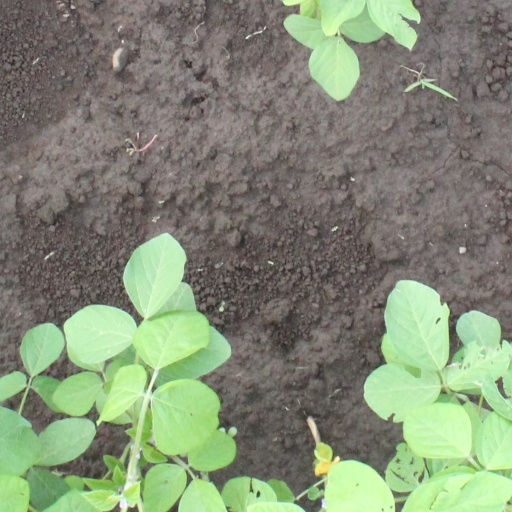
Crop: soybean